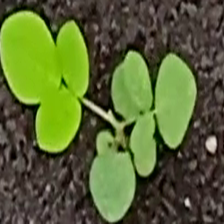
Weed species: Asian_Pigeonwings_(Clitoria Ternatea)